Gatchinsky District

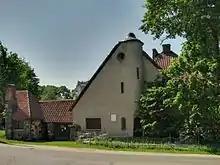
Pavel Shcherbov House, Gatchina

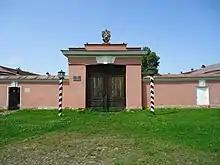
The House of the Station Master in Vyra

The district contains 221 cultural heritage monuments of federal significance (120 of them in the town of Gatchina) and additionally 447 objects classified as cultural and historical heritage of local significance (172 of them in the town of Gatchina). The federal monuments include the ensembles of the Gatchina Palace and the Priory Palace, with surrounding parks, in Gatchina, as well as several estates. Suyda was the Gannibal family estate and is related with the biography of Alexander Pushkin, a poet and influential figure in the creation of the modern Russian language, whereas Bolshiye Taytsy belonged to the Demidov family. Myza Ivanovka belonged to the architect Andrei Stackenschneider, who was also born in the estate.